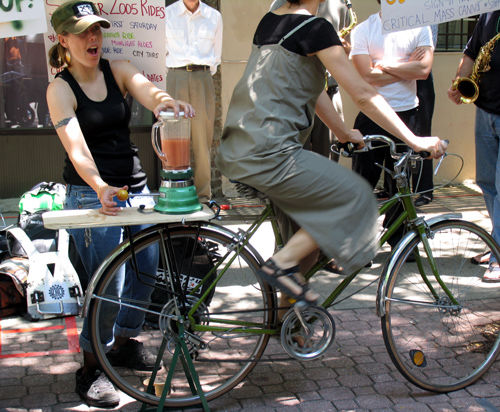
user: Given an image and a question. Answer the question in a short answer. Question: What is the woman selling? Short Answer:
assistant: smoothies